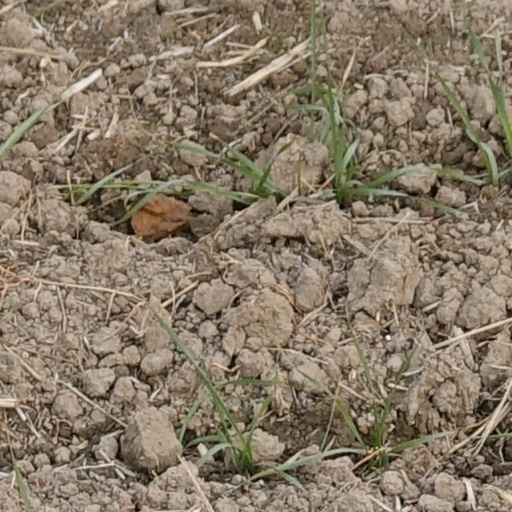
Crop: wheat